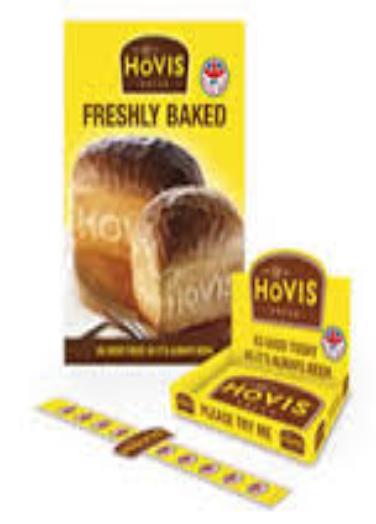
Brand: Hovis
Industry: Leisure